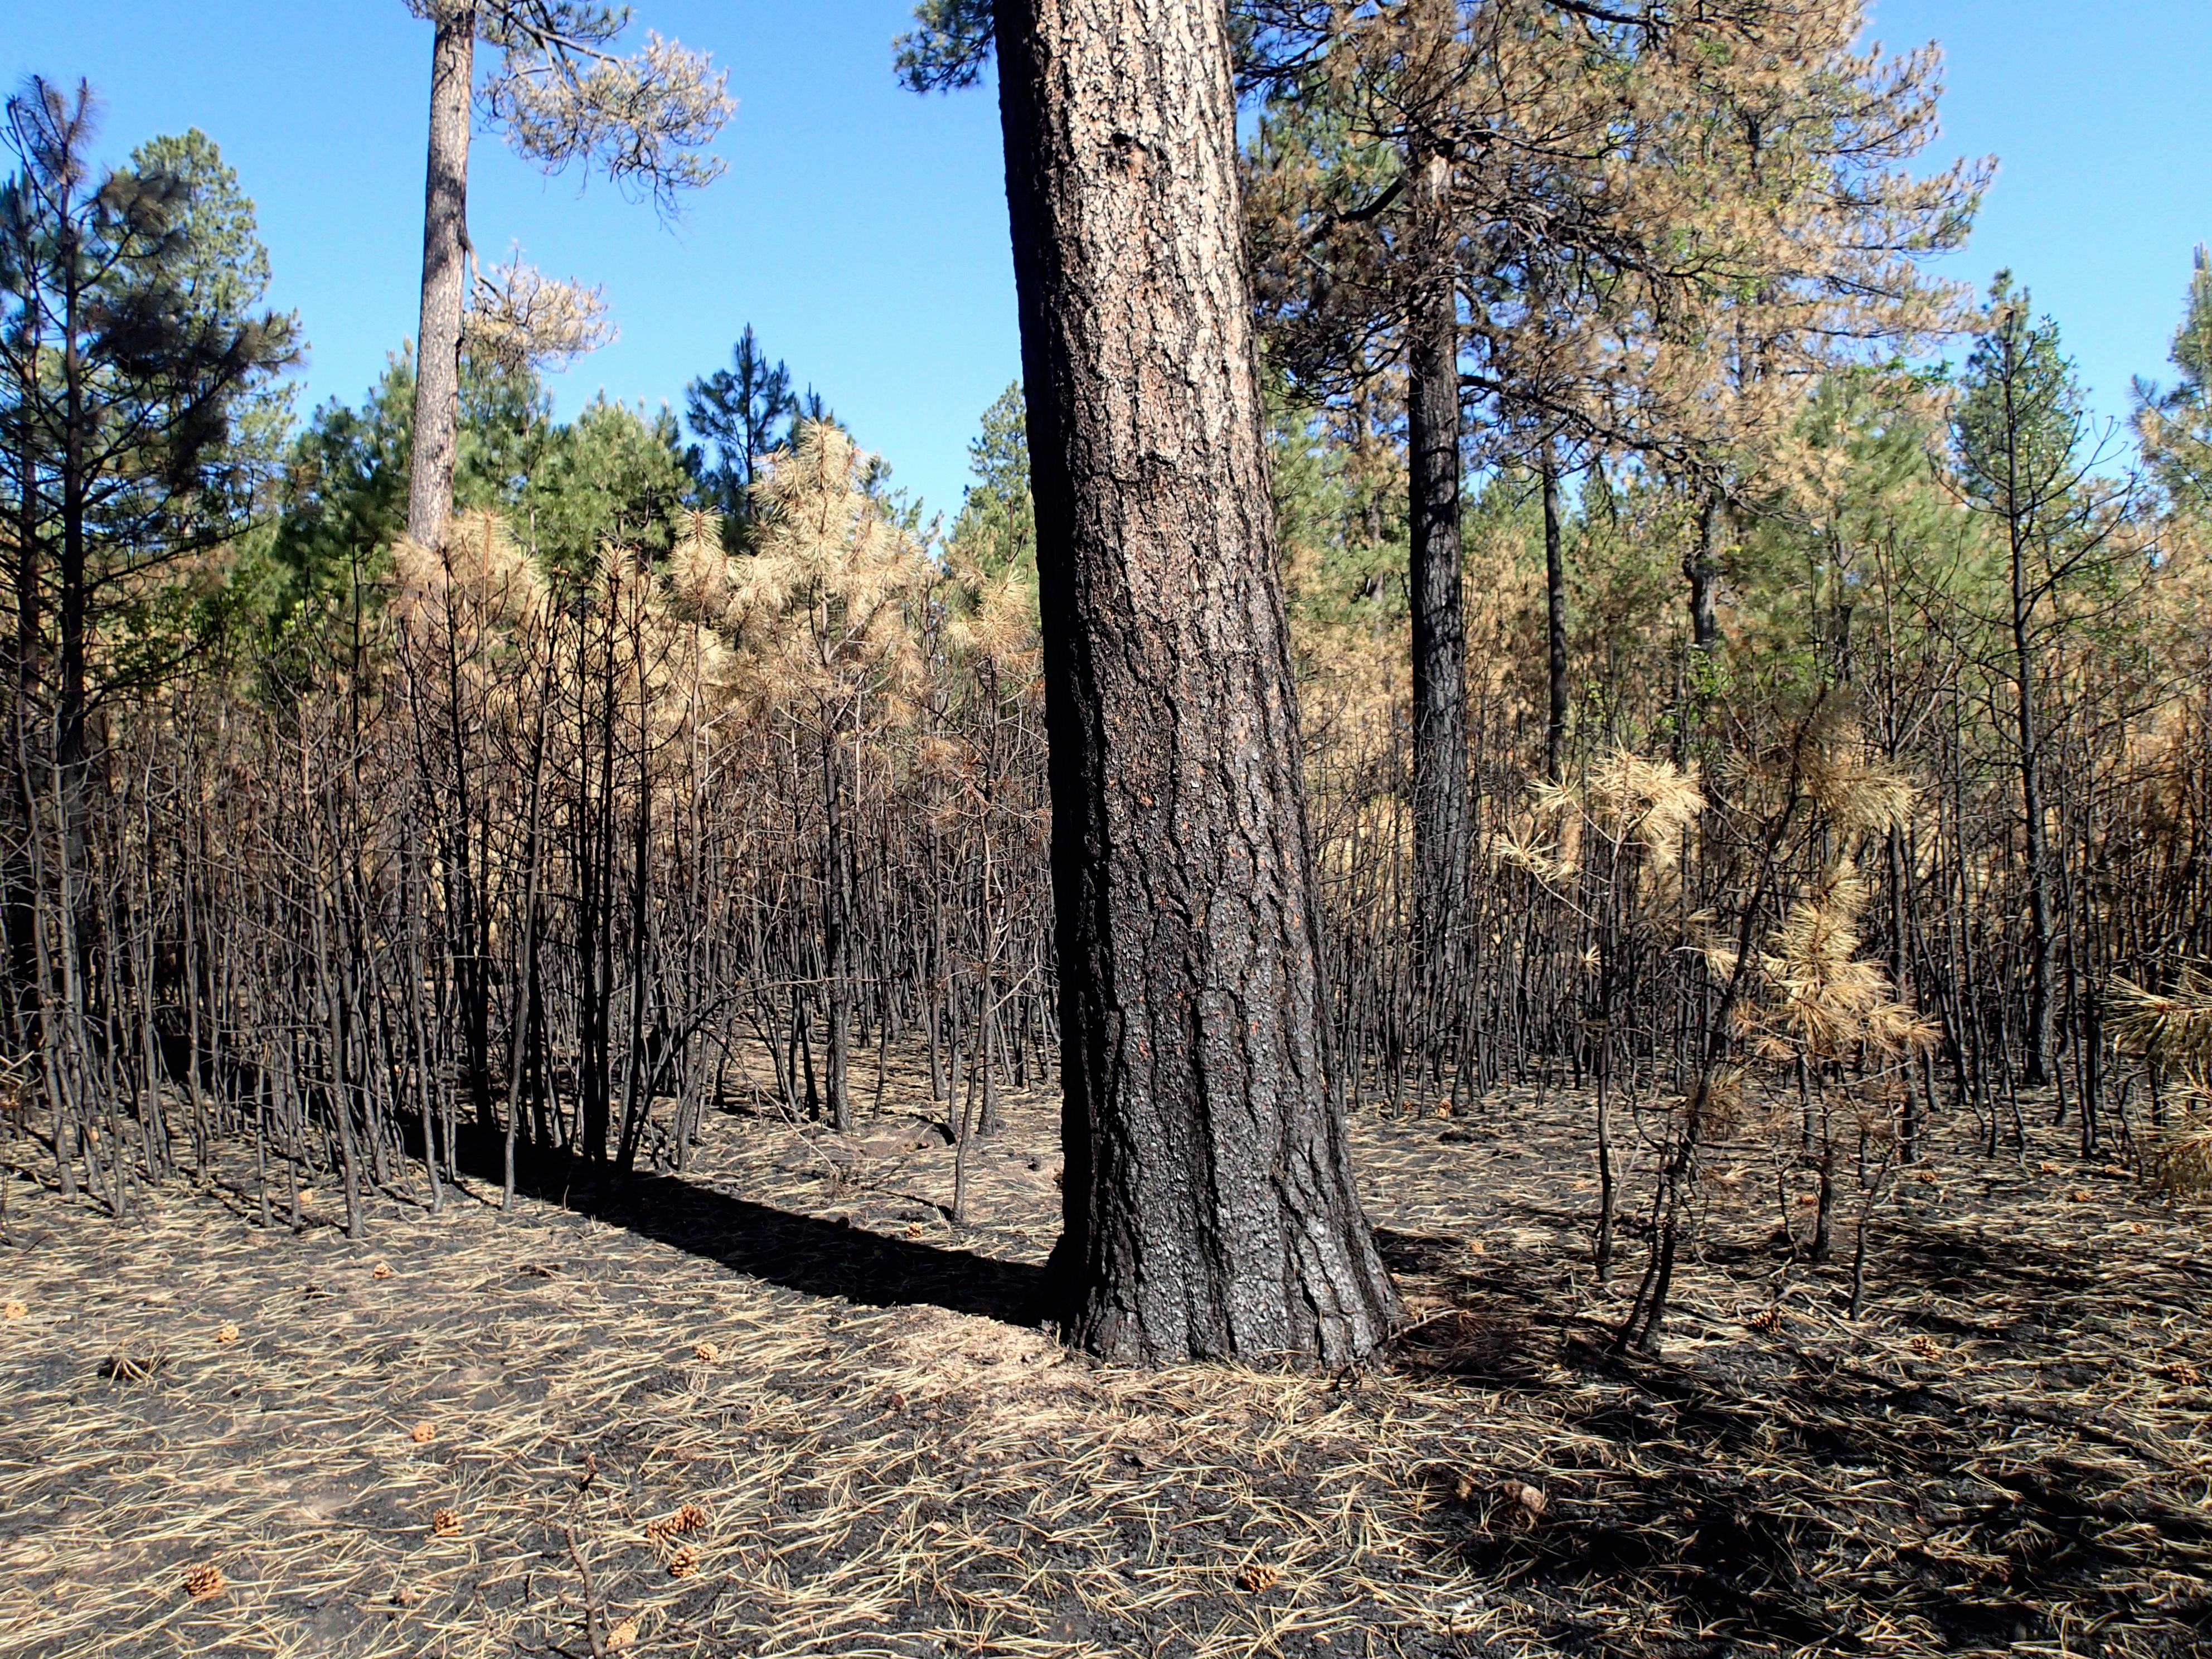
tree, forest, wilderness, plant, trail, autumn, season, ridge, woodland, habitat, ecosystem, biome, natural environment, woody plant, temperate broadleaf and mixed forest, temperate coniferous forest